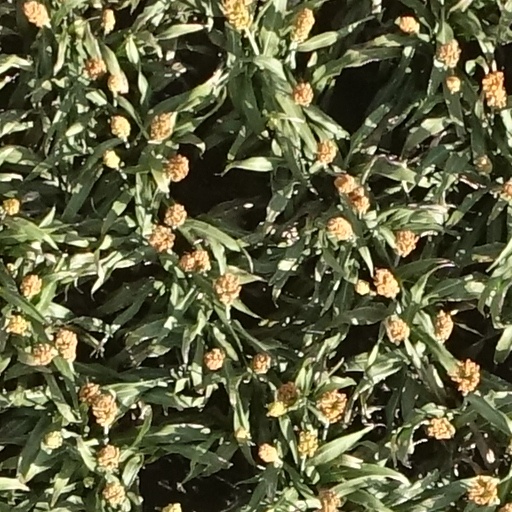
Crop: sorghum